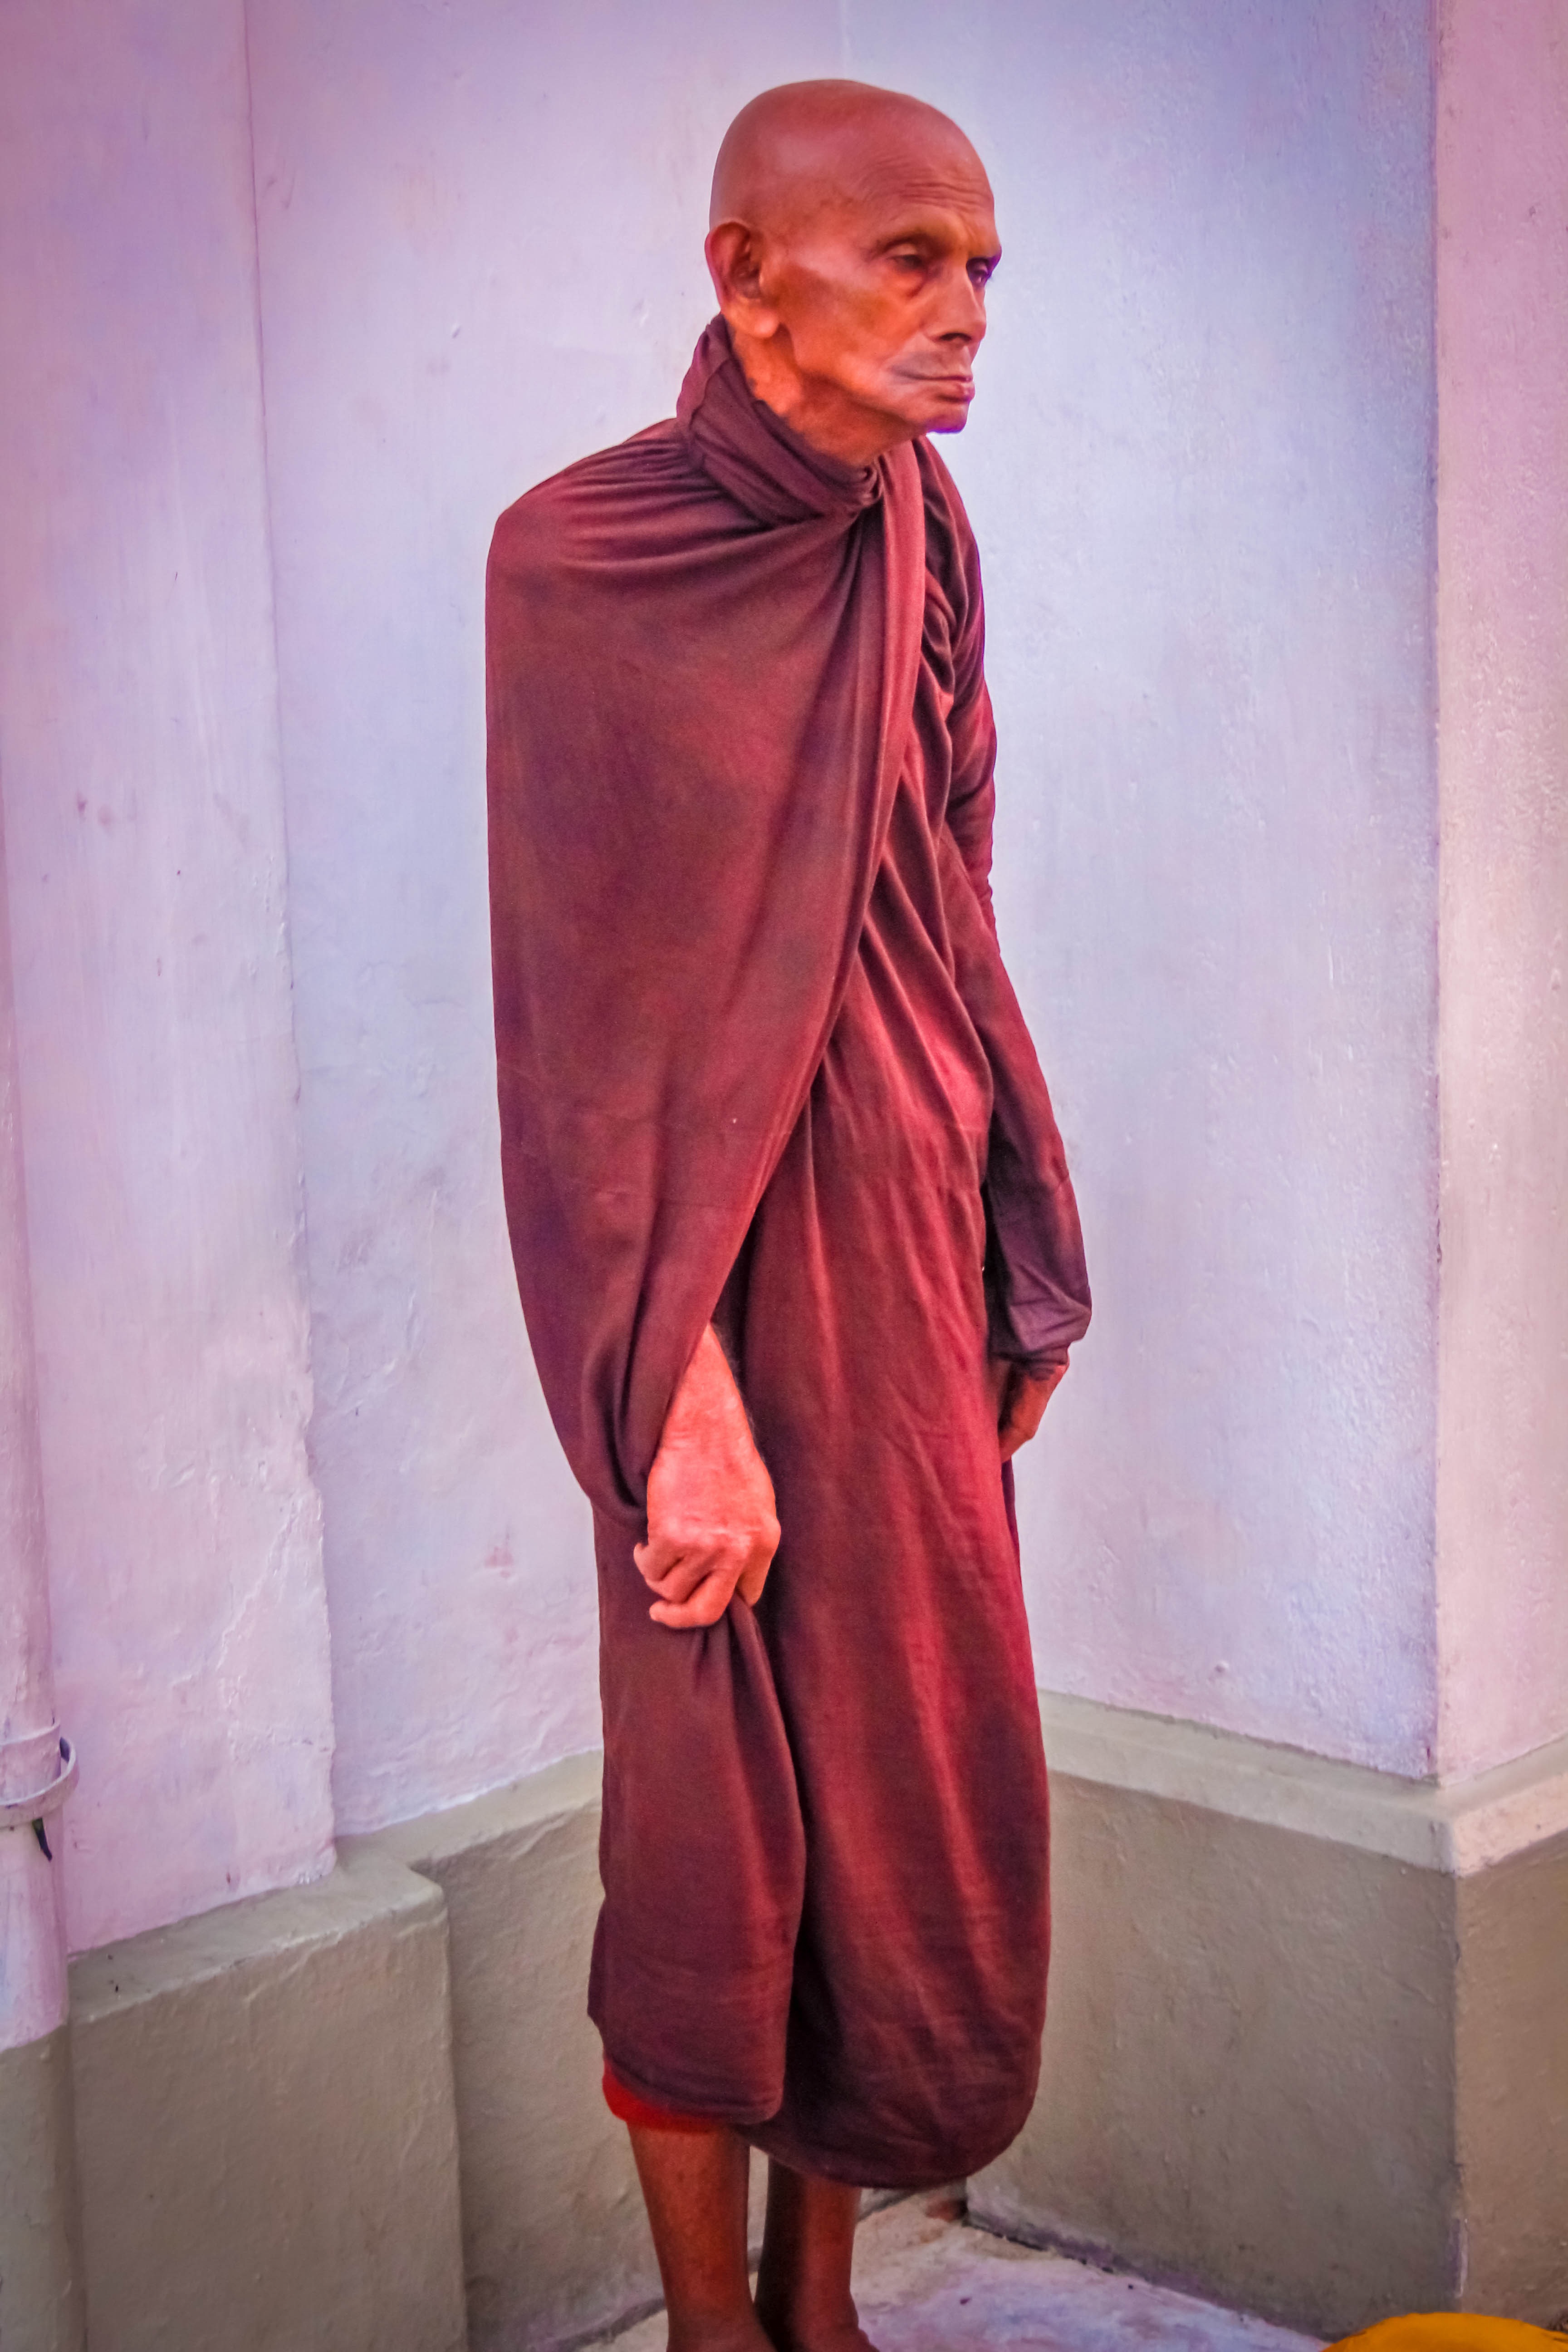
man, spring, red, meditate, buddhist, fashion, clothing, pink, outerwear, textile, dress, priest, formal wear, thero